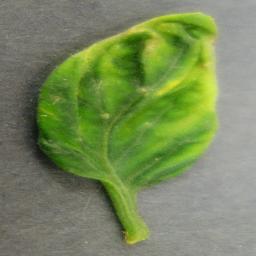
Label: Tomato___Tomato_Yellow_Leaf_Curl_Virus